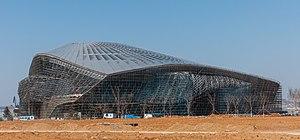
L'architecture et l'urbanisme contemporains en Chine sont issus de la mutation rapide, après 1976-78, de l'économie de la république populaire de Chine avec le passage d'une économie planifiée à une économie socialiste de marché. Mais la Chine n'a, pour autant, jamais tourné le dos à son identité communiste.